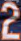
Number: 2